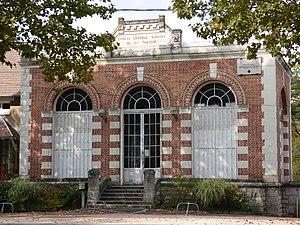
Fondé par décret du 25 juin 1859.
Lamotte-Beuvron est une commune française située dans le département de Loir-et-Cher en région Centre-Val de Loire.